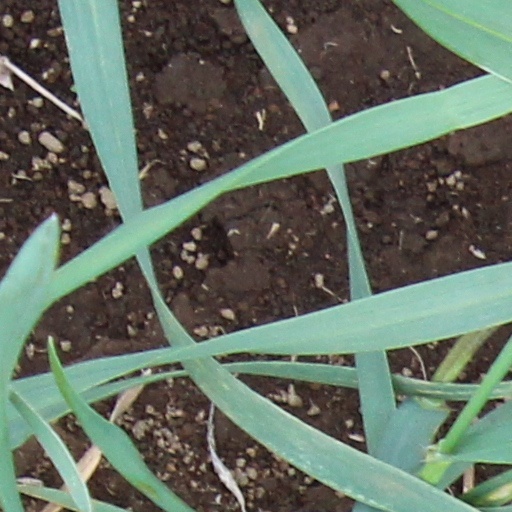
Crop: wheat